Indian Navy

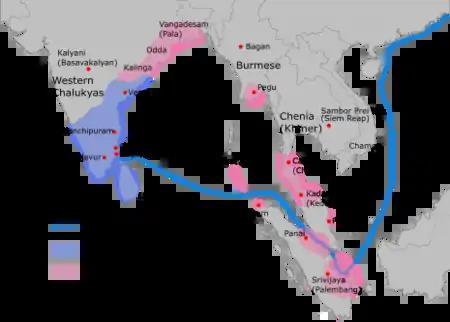
Chola territories during Rajendra Chola I, c. 1030

Medieval Empires in the Indian subcontinent further developed their naval forces. During 844–848 AD the daily revenue from these nations was expected to be around 200 maunds of gold. During 984–1042 AD, under the reign of Raja Raja Chola I, Rajendra Chola I and Kulothunga Chola I, a naval expedition by the Chola dynasty captured parts of Burma, Sumatra, Sri Lanka, and Malaya, and simultaneously repressed pirate activities by Sumatran warlords.